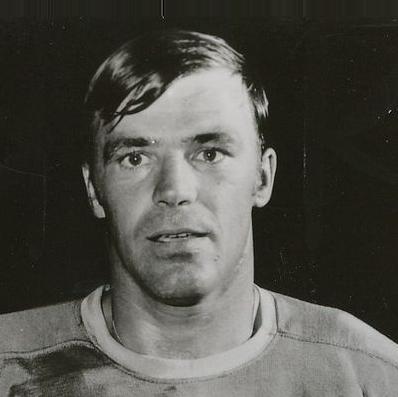
Age: 37